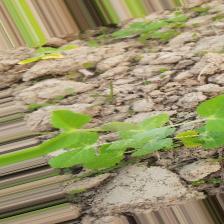
Label: Powdery Mildew